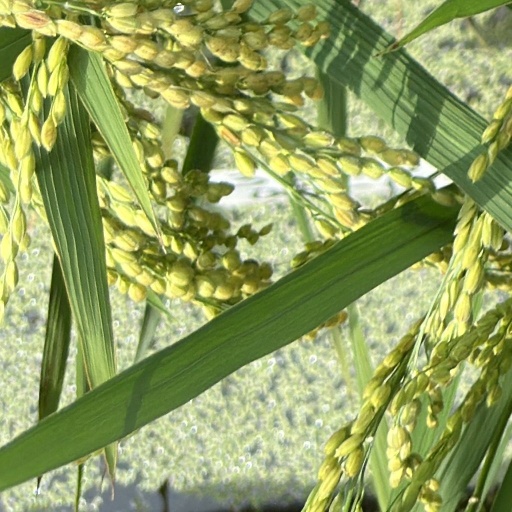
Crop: rice